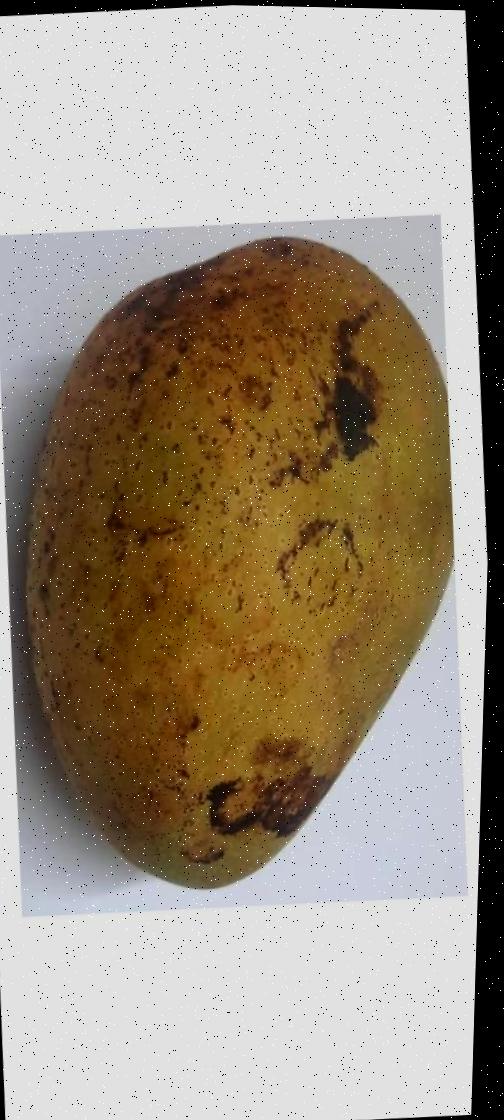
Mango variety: Ashshina Classic